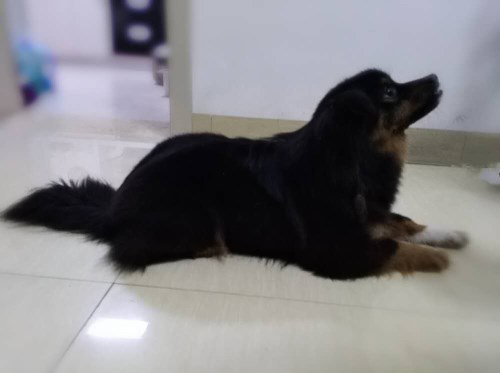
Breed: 806-n000129-papillon